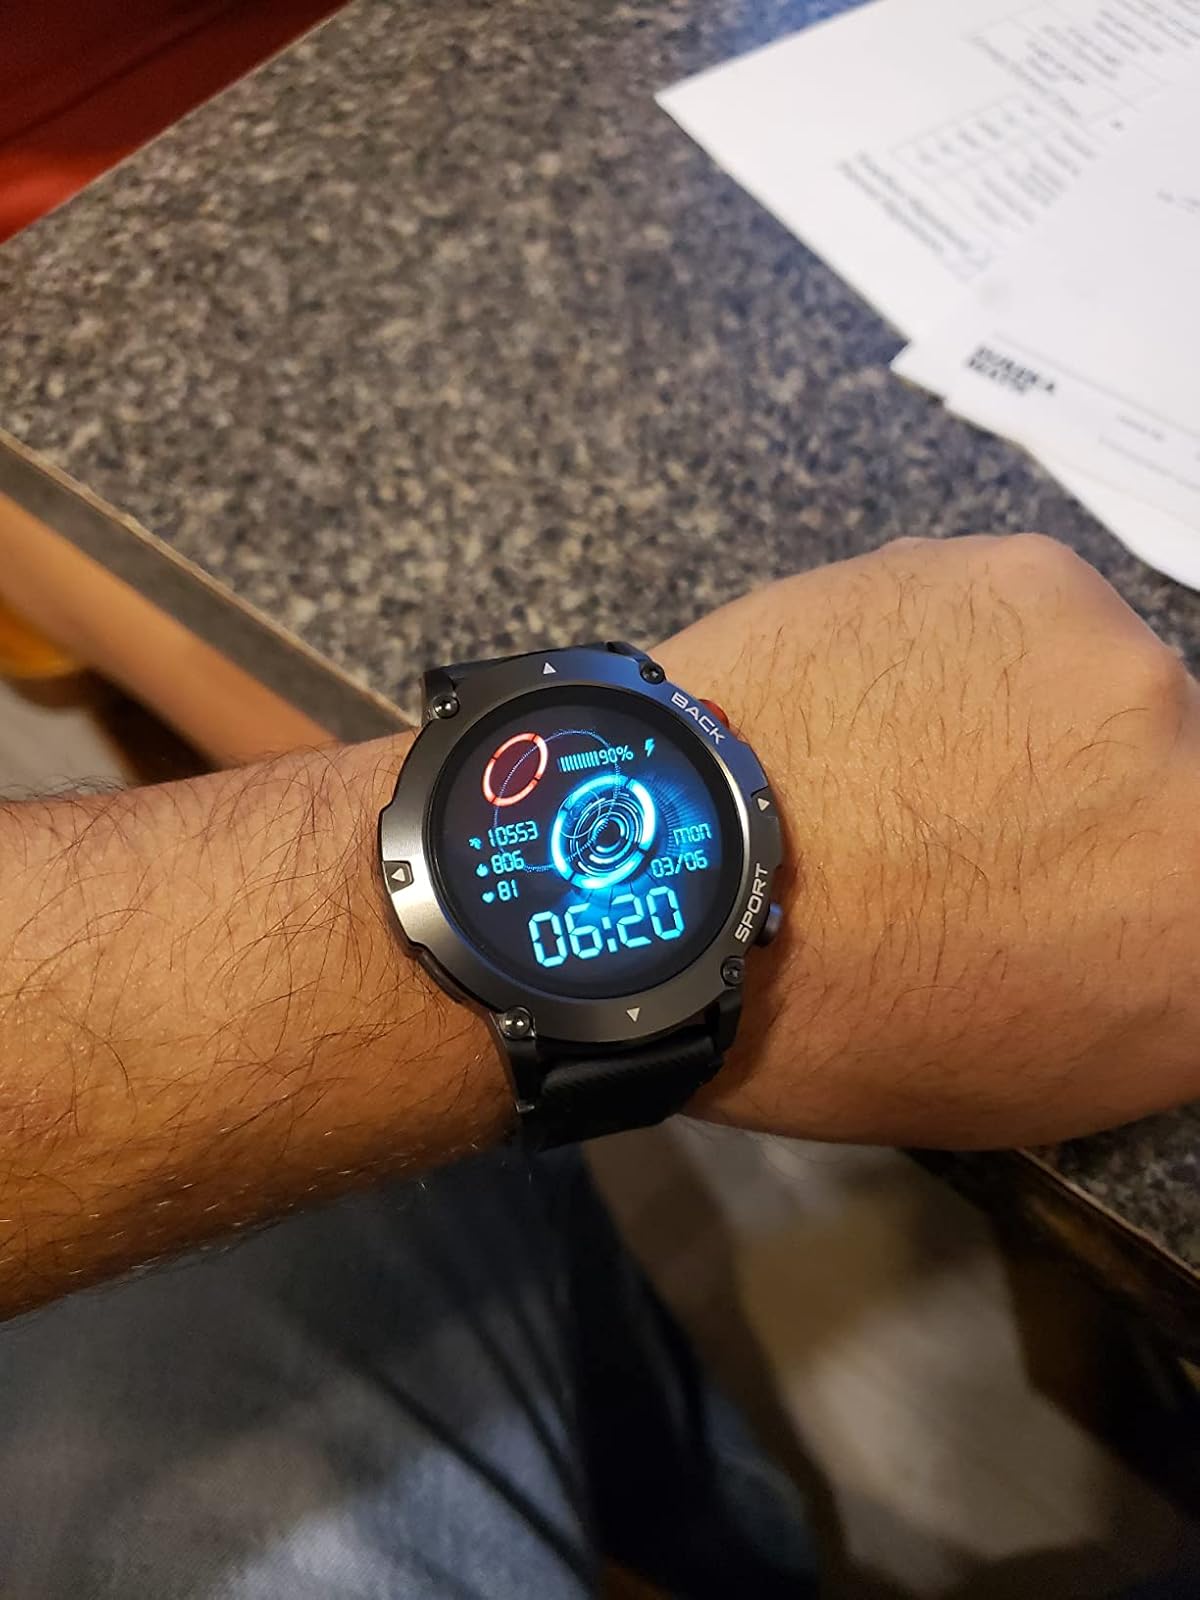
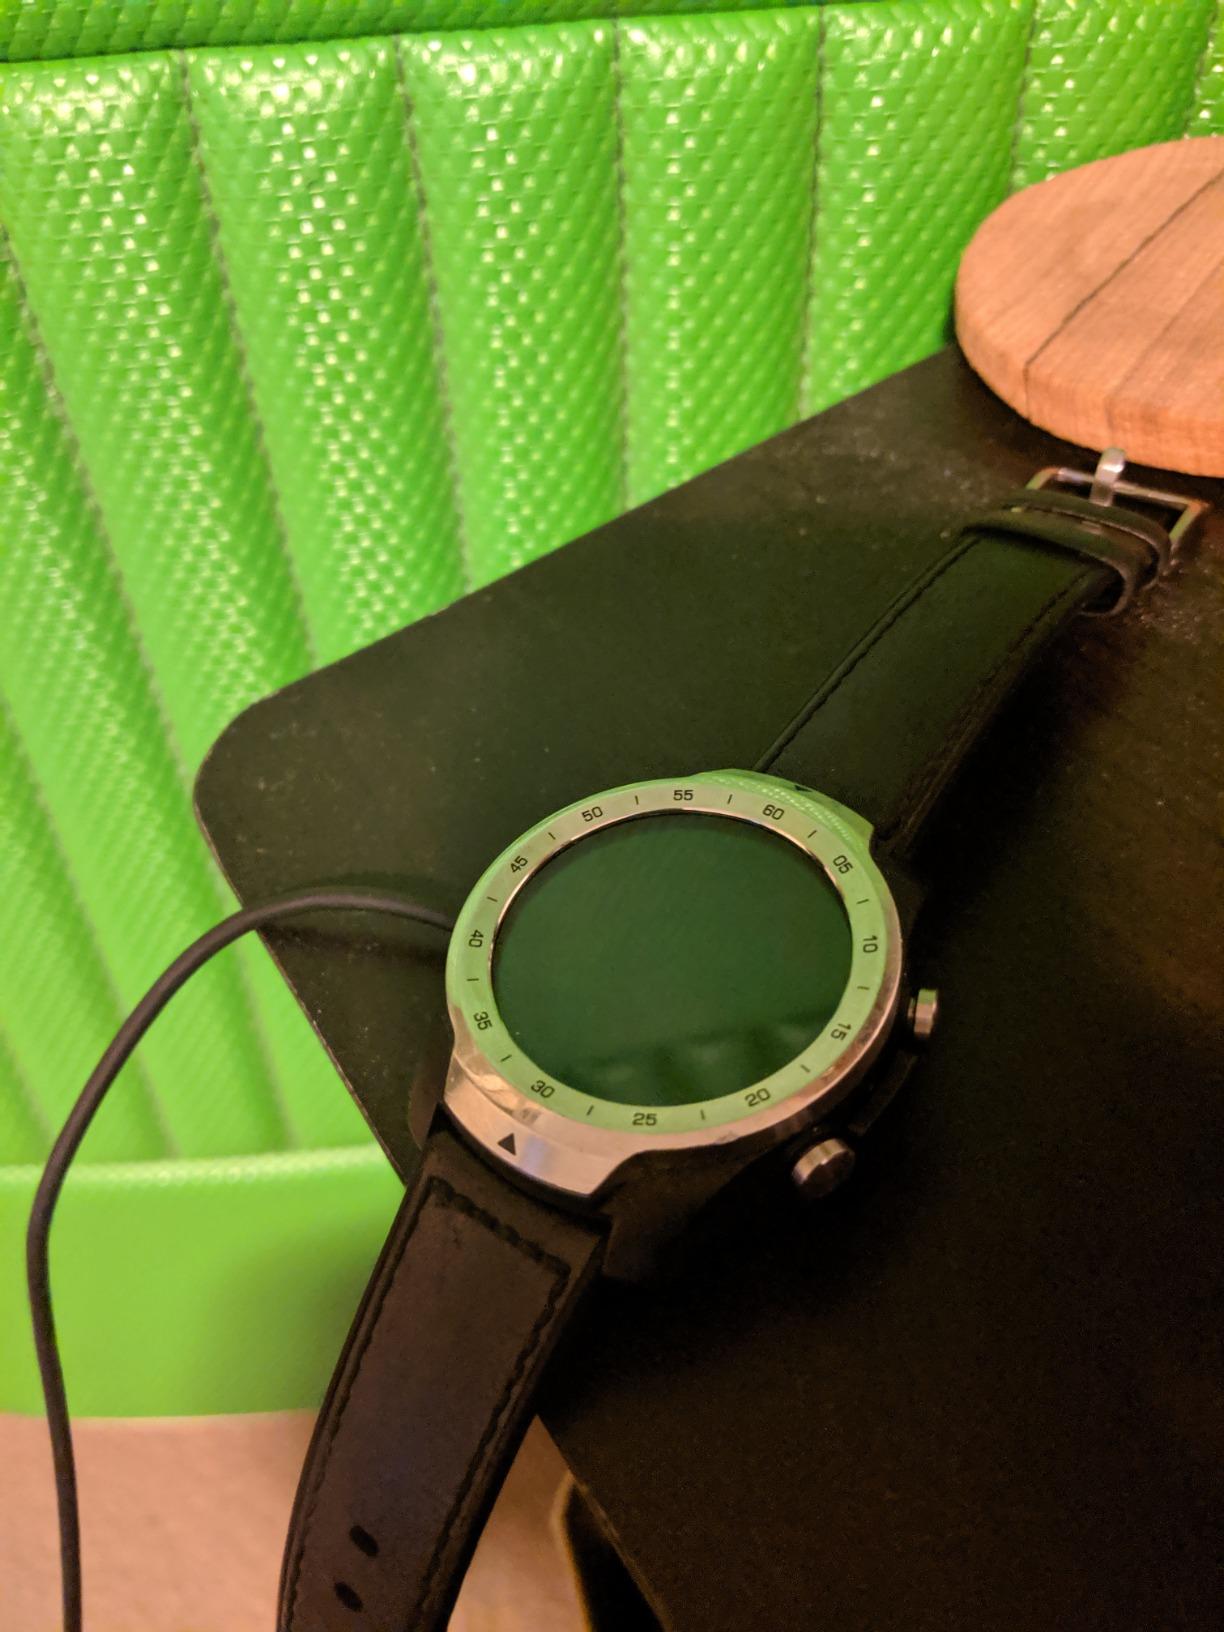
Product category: smartwatch
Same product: no